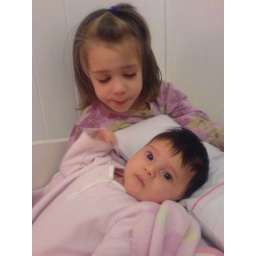
unsere beiden grossen maedels in maia's bett. our two big girls in maia's bed